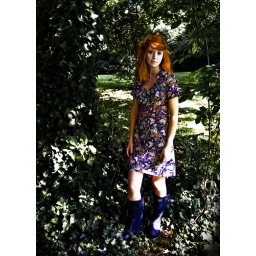
Super cute dress by the wonderful Tina Vu (FrockyWockyDooDah), who exhibited at the 2008 Manchester In Fashion event at Urbis.